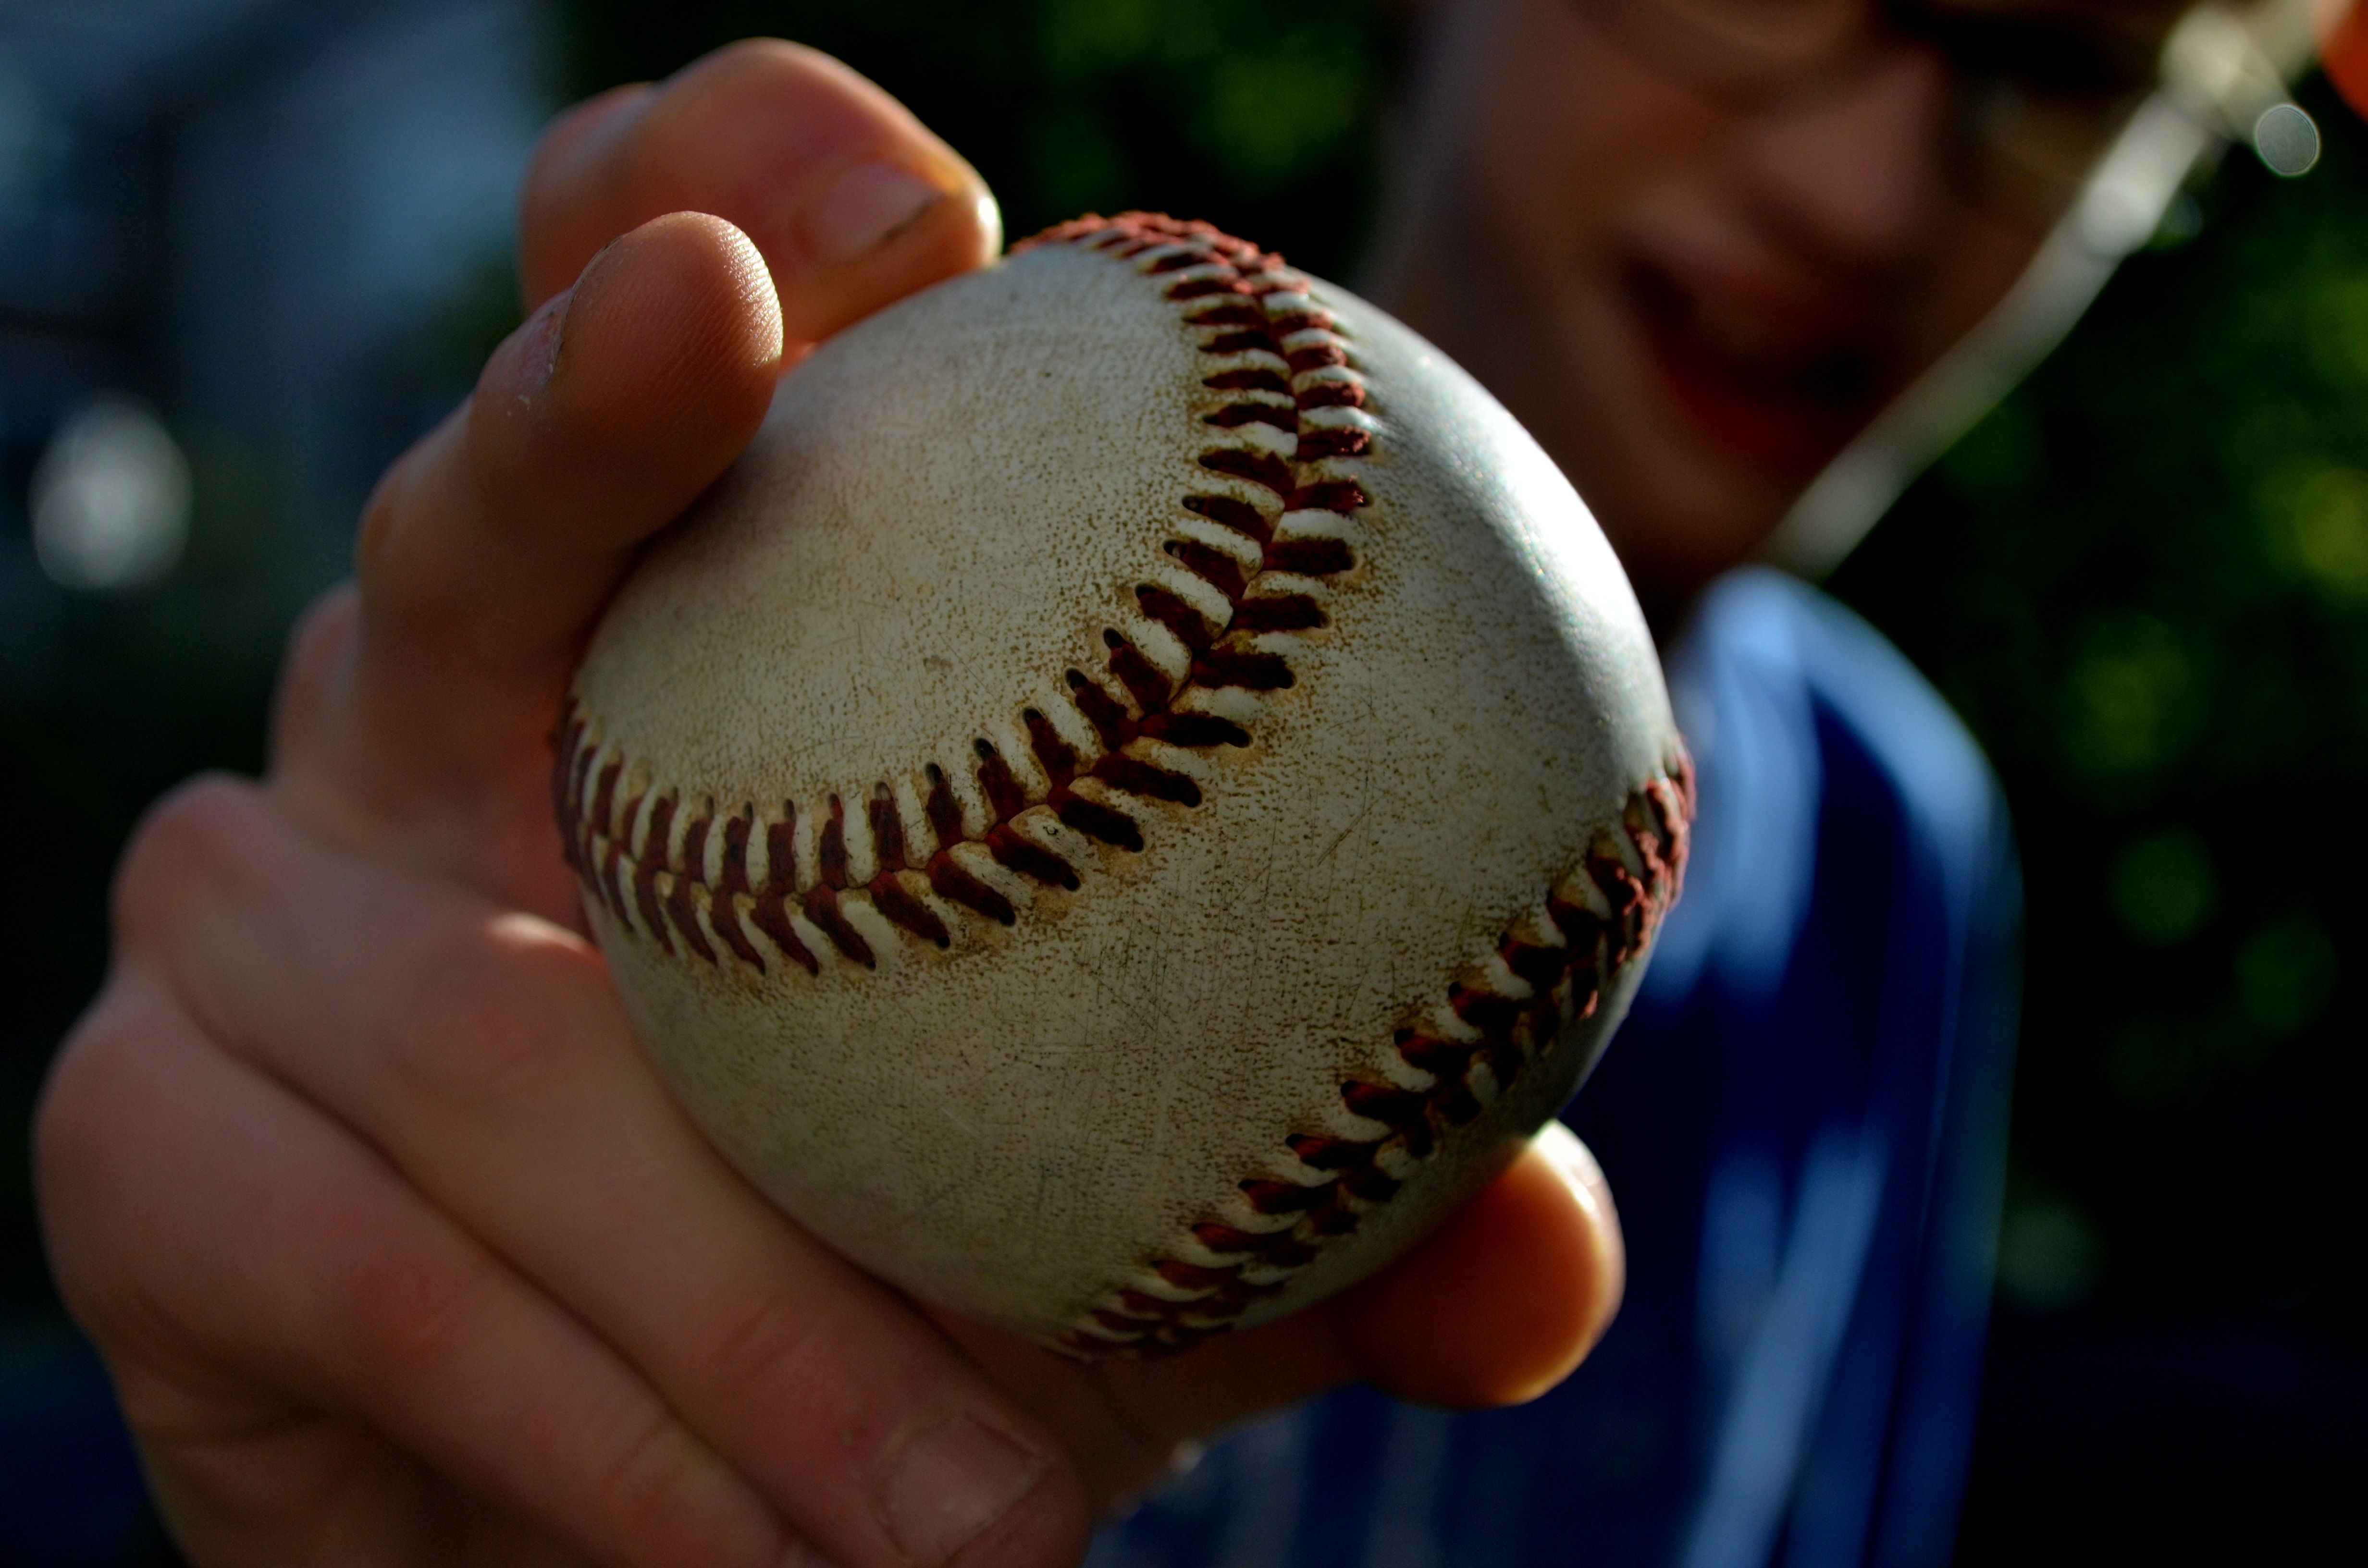
hand, baseball, leather, game, play, recreation, equipment, sports equipment, american, team, sports, ball, hand drum